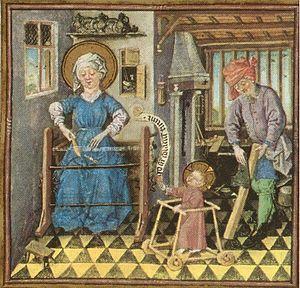
Un trotteur, appelé aussi dans les années 1920 promenette ou trotte-bébé, est un petit appareil roulant, à hauteur d’appui pour les jeunes enfants qui le font avancer par leurs mouvements, sans courir le risque de tomber. Ce tuteur à roulettes est généralement conçu pour des enfants âgés entre 4 et 16 mois et est notamment utilisé pour favoriser leur apprentissage de la marche.